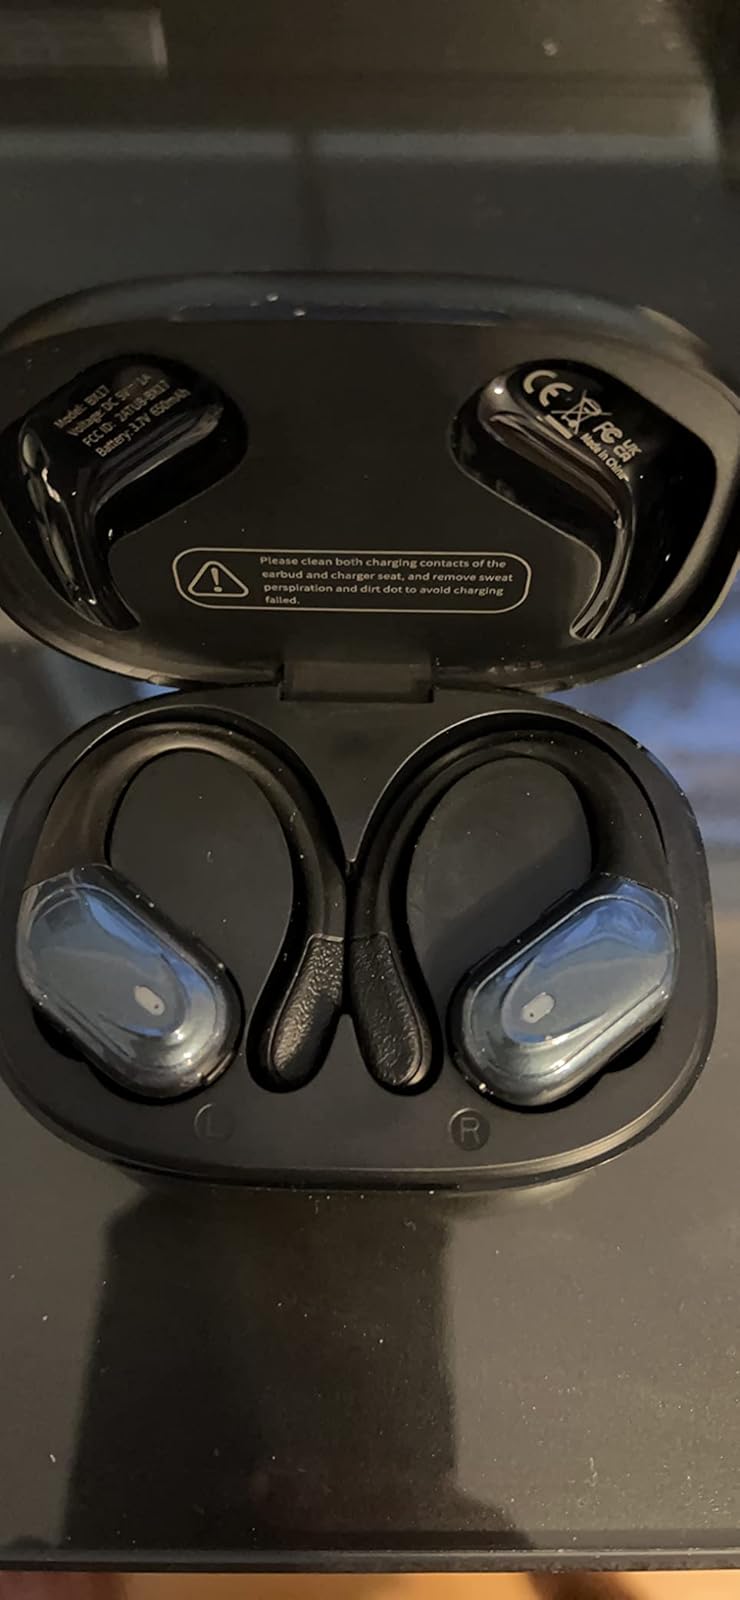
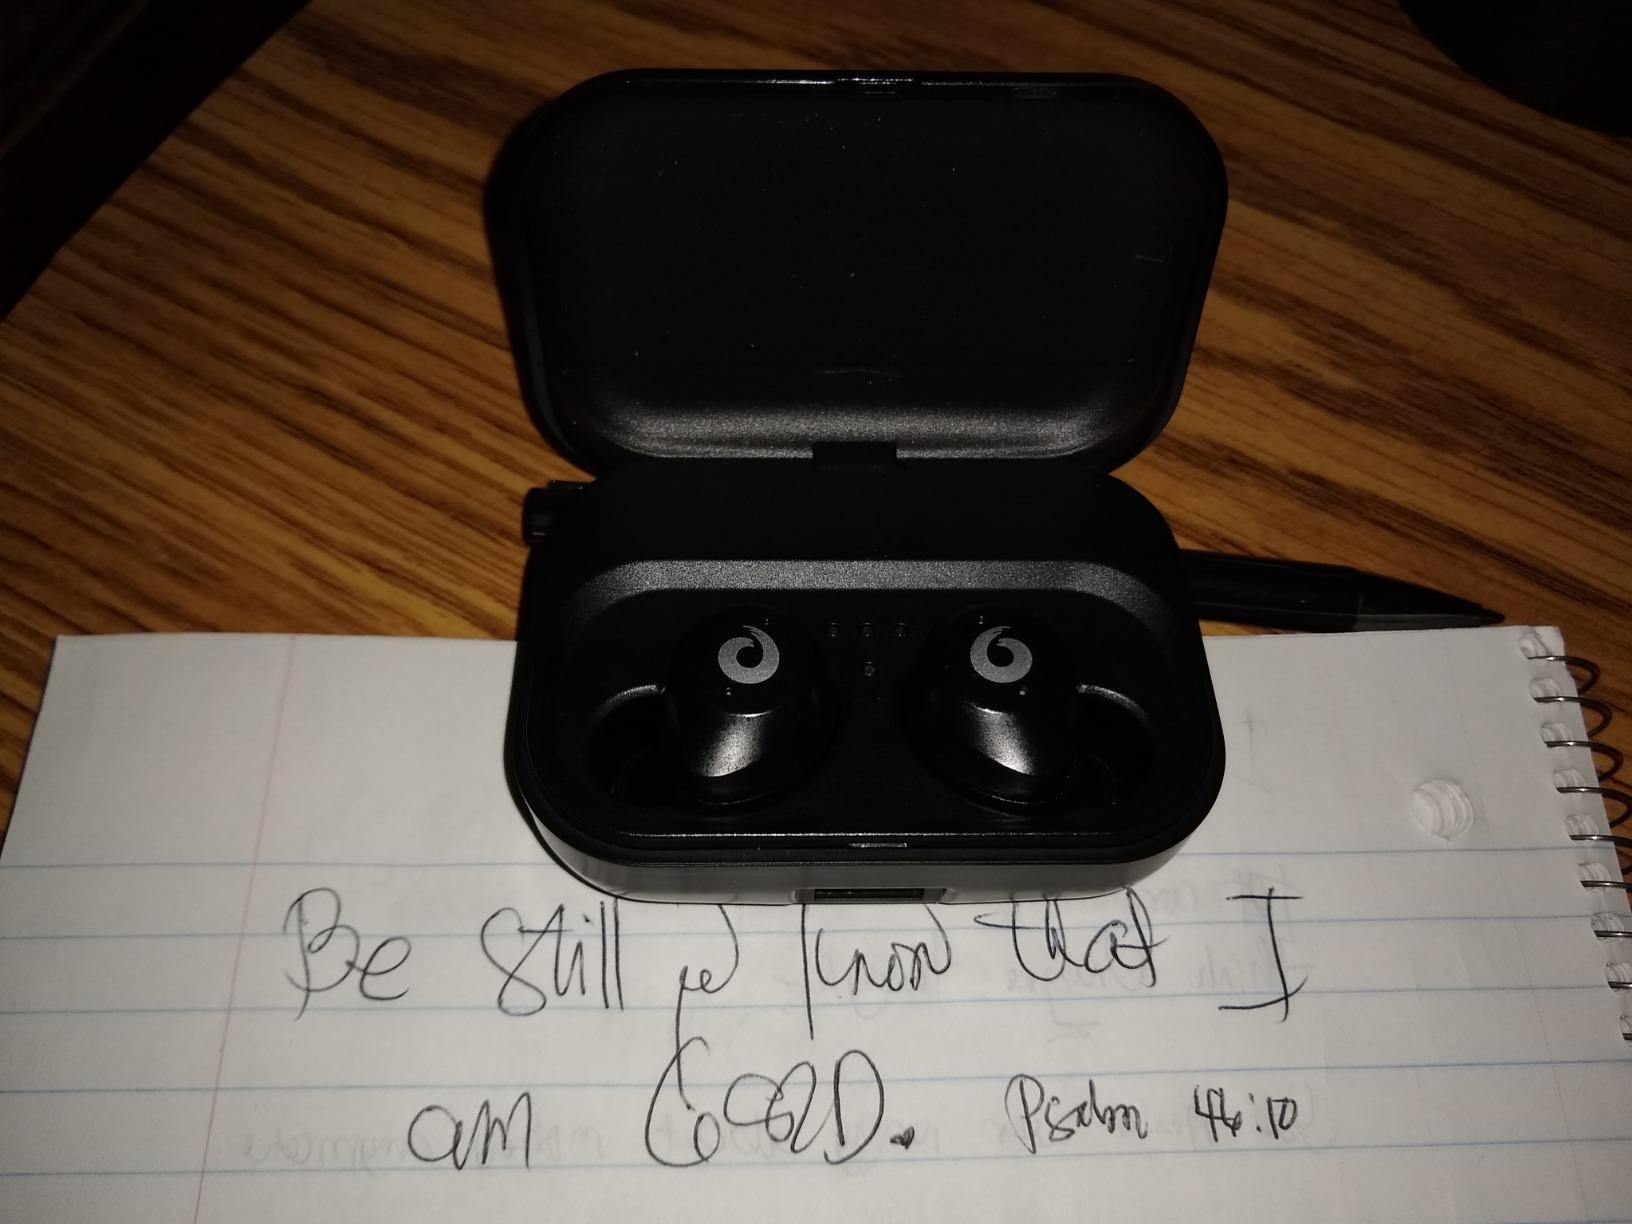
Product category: earbuds
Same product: no